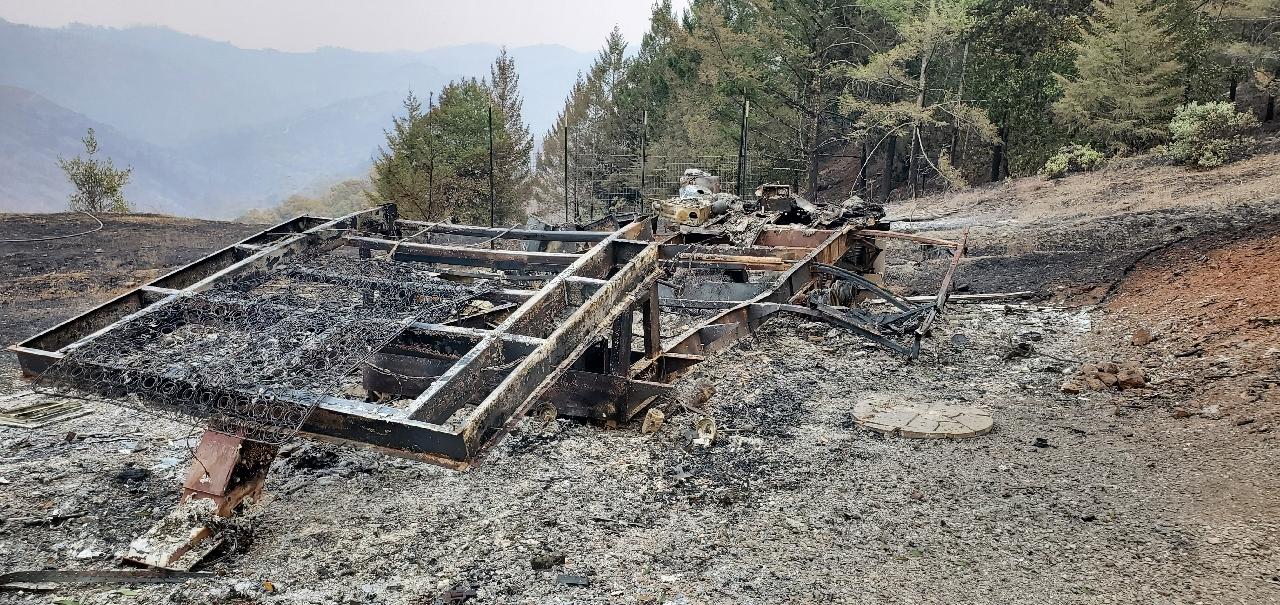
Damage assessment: destroyed